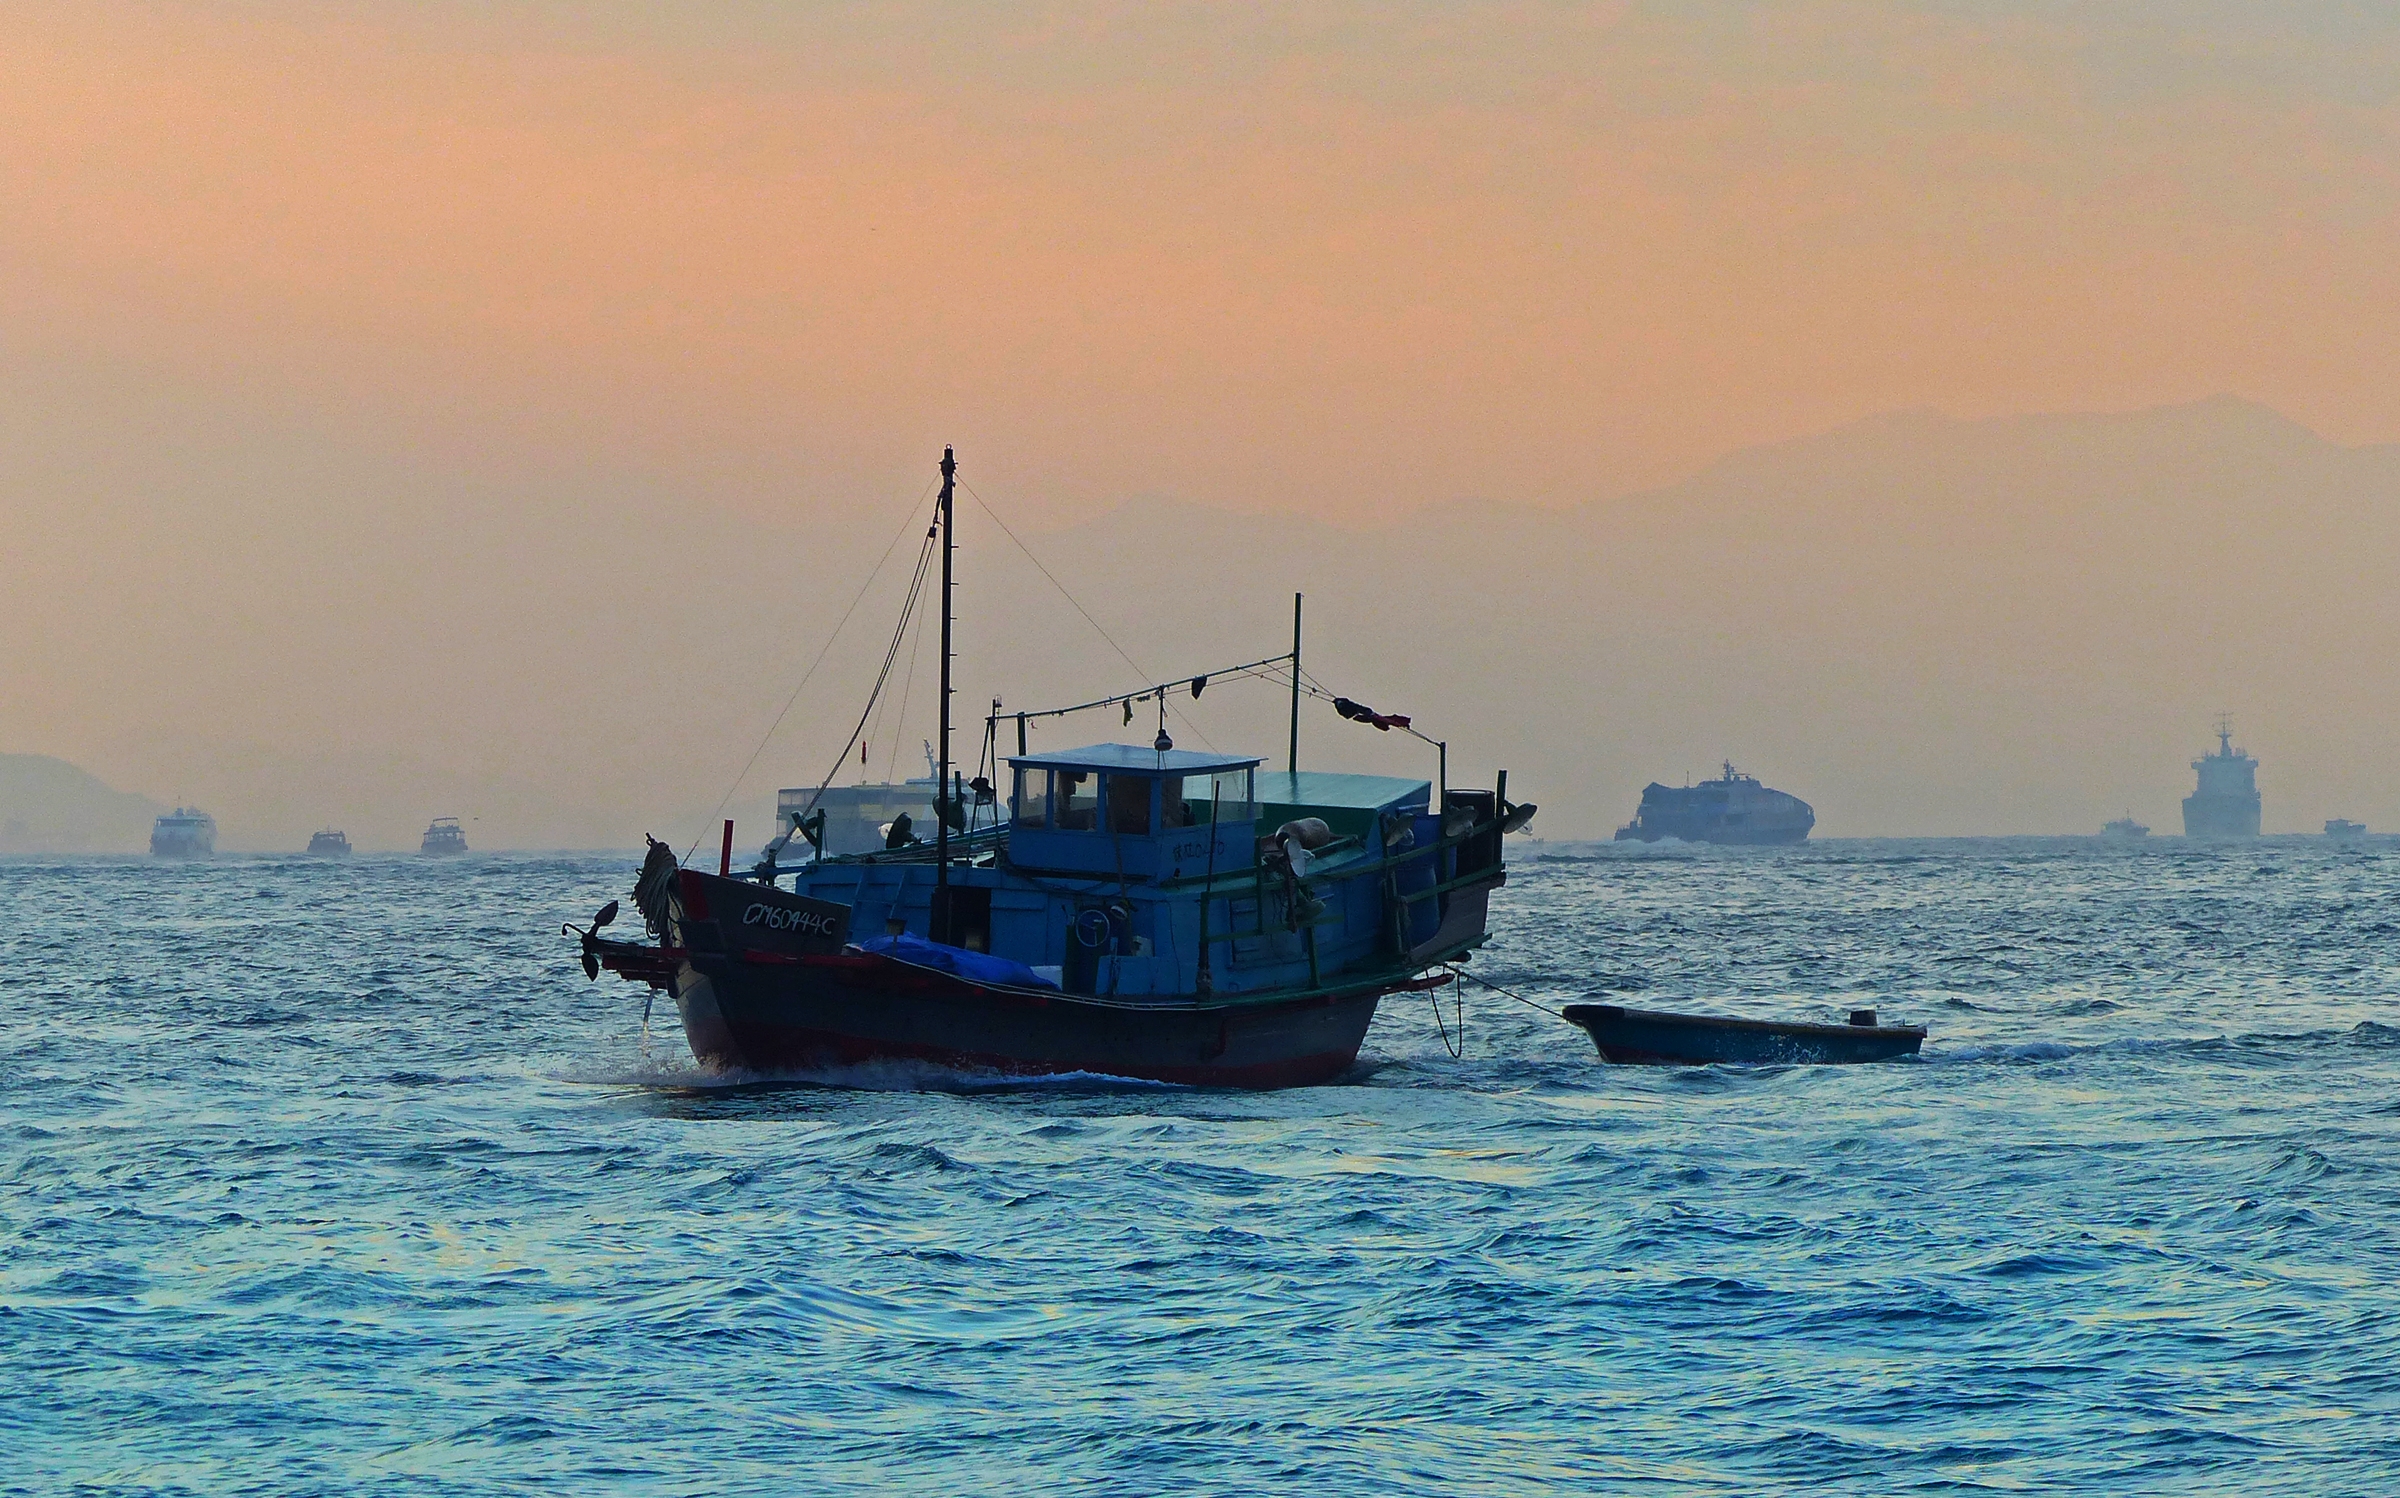
sea, coast, ocean, sunset, boat, ship, evening, vehicle, seascape, bay, boats, channel, lumixfz200, bridgecamera, hongkong, superzoom, watercraft, fishing vessel, fishing trawler